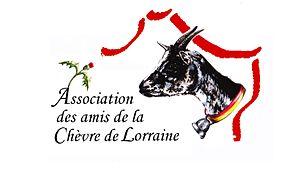
Logo de l'Association des Amis de la Chèvre de Lorraine
La Chèvre de Lorraine est une race caprine française originaire du Nord-Est de la France, on la retrouve aujourd'hui principalement en Lorraine. Il s'agit d'une race rustique locale adaptée à l'élevage extensif et de plein air. Les chèvres mesurent au moins 68 cm au garrot et les boucs plus de 73 cm pour un poids de plus de 65 kg. Leur pelage est à dominance gris herminé avec un poil plutôt rallongé.